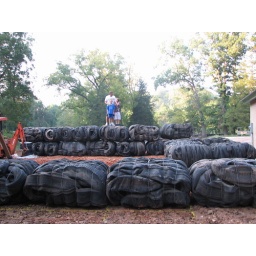
Looking South to North over the front green house wall.